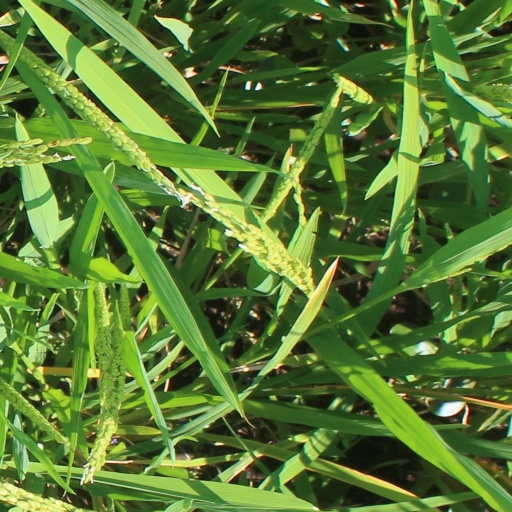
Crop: rice